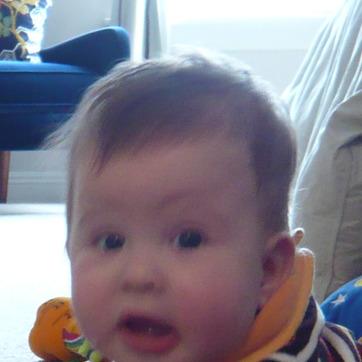
Material: skin